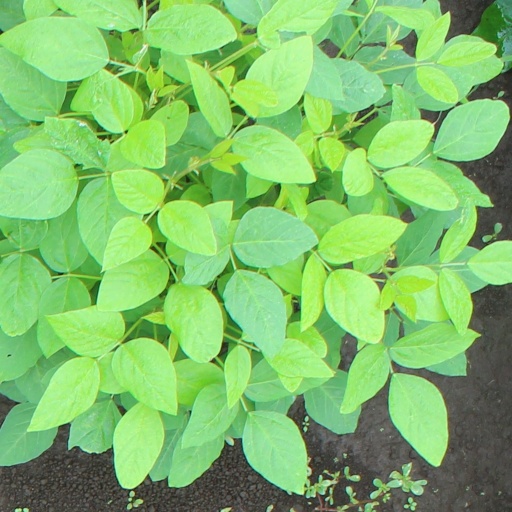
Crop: soybean